List of Quality Comics characters

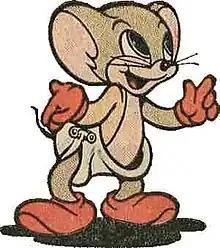
Marmaduke Mouse, art by Ernie Hart.

Marmaduke was a talking animal character created by Ernie Hart in 1944 and was Quality Comics' third longest-running title behind "Blackhawk" and "Plastic Man". He first appeared in "Hit Comics" #35 (Spring 1945) where he was a minor character for several issues, eventually receiving his own series in 1946 which ran for 65 issues, until December 1956. According to the "Encyclopedia of Comic Books and Graphic Novels", the series "was, in the beginning, were solidly drawn and reasonably funny, but lacked a convincing sense of action and character."